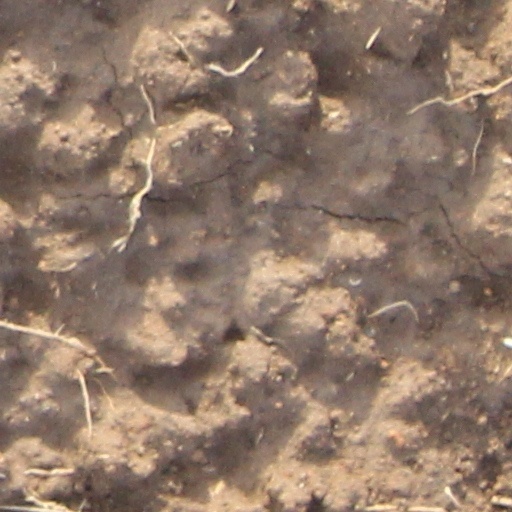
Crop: wheat